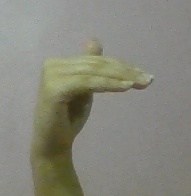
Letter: khaa